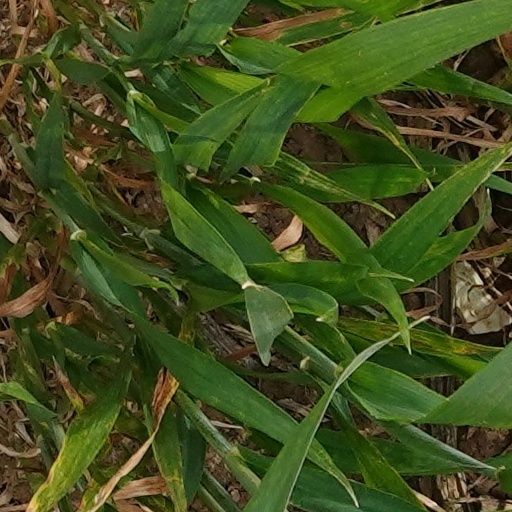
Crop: wheat